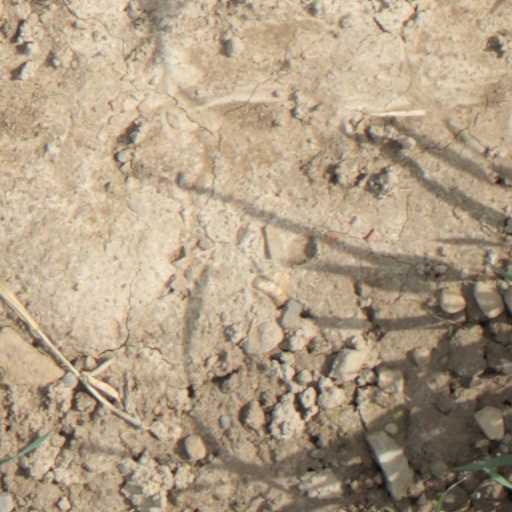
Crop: wheat